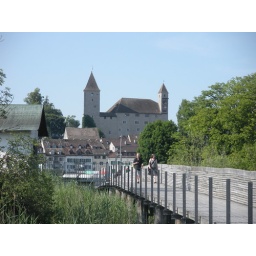
the longest wooden bridge in switzerland